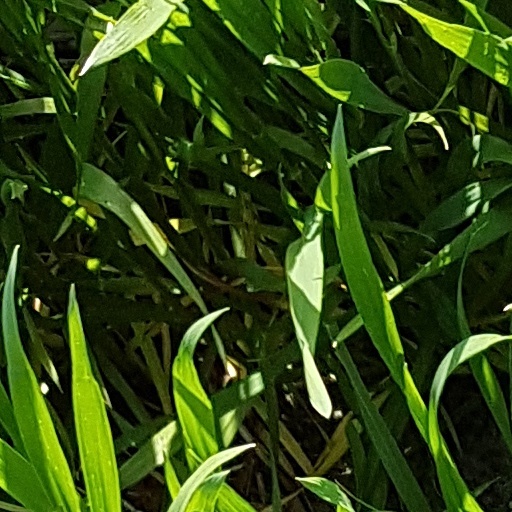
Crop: wheat